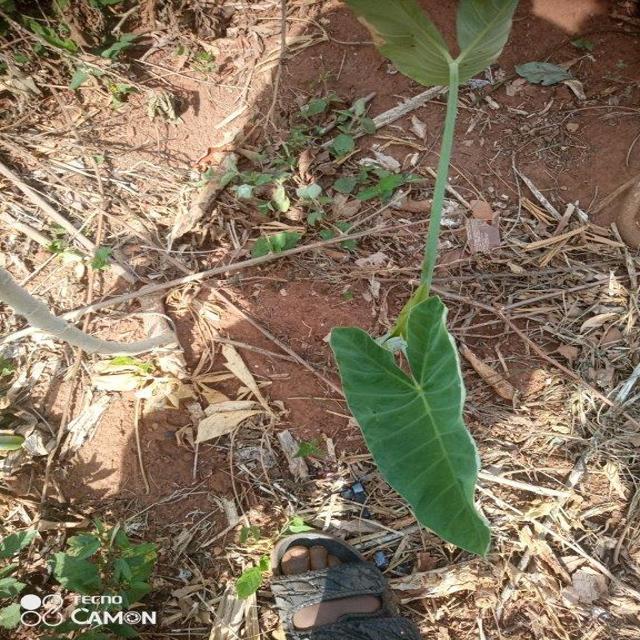
Label: Healthy